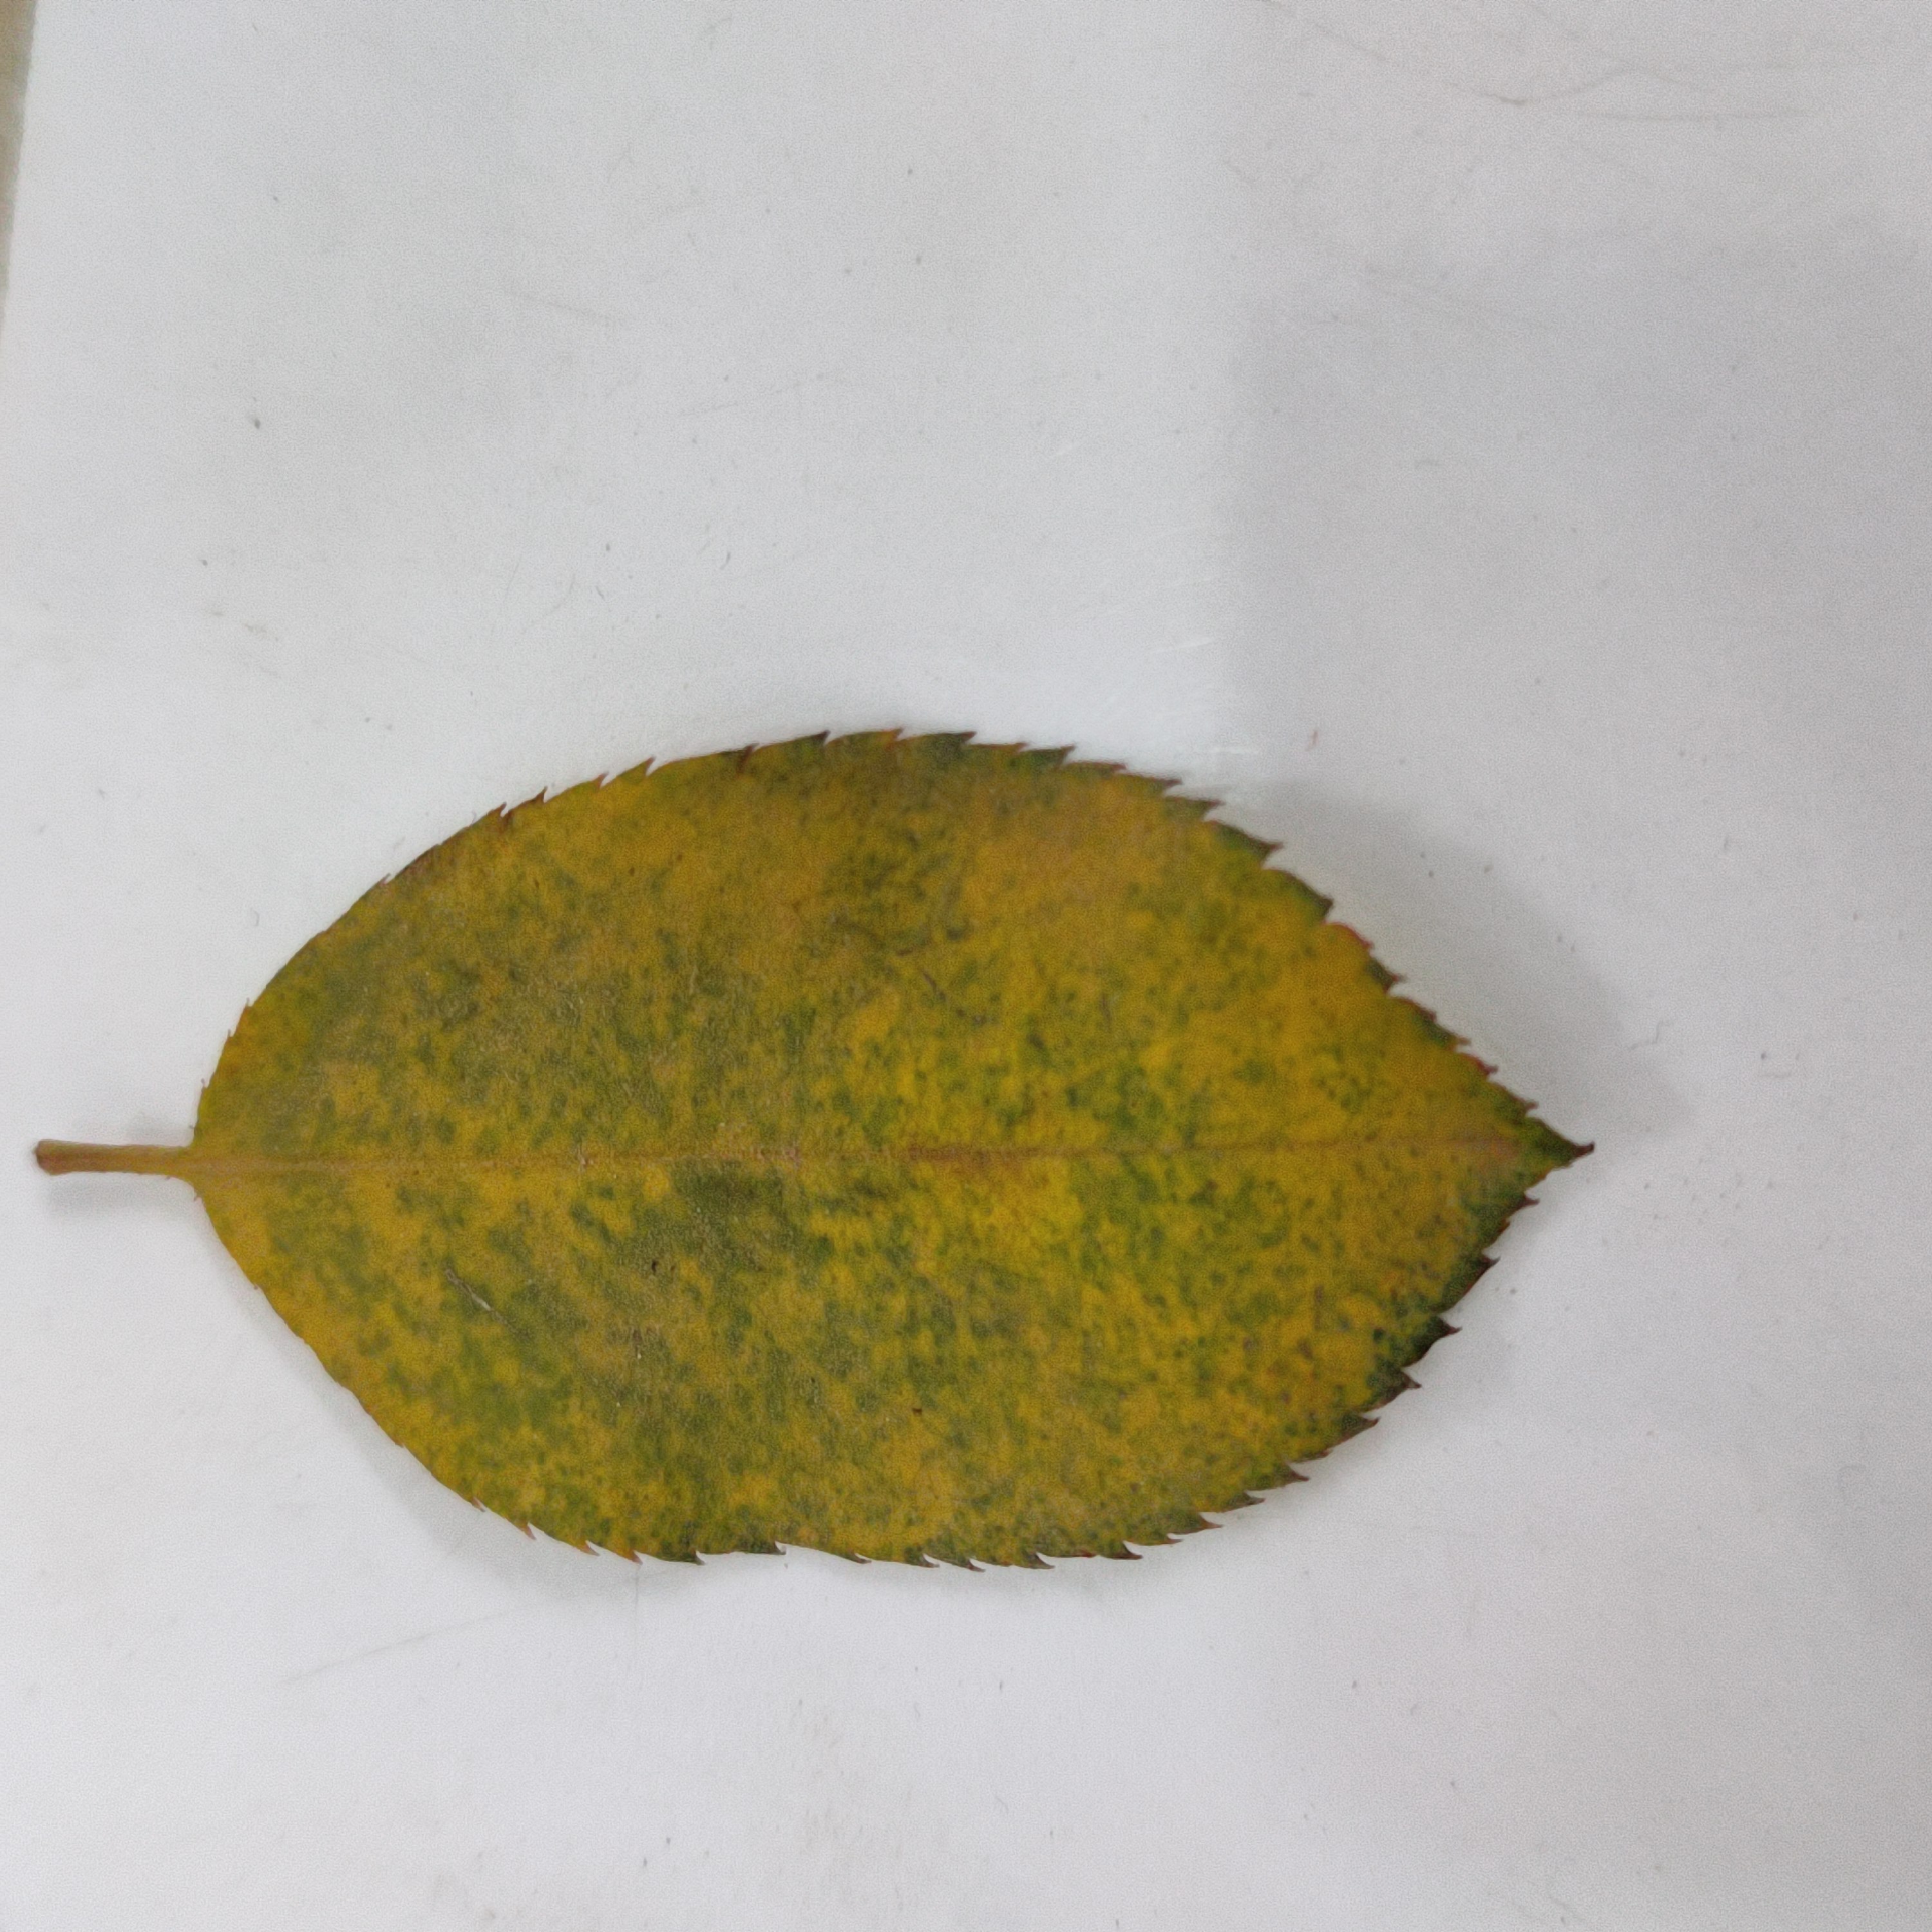
Label: Yellow Mosaic Virus